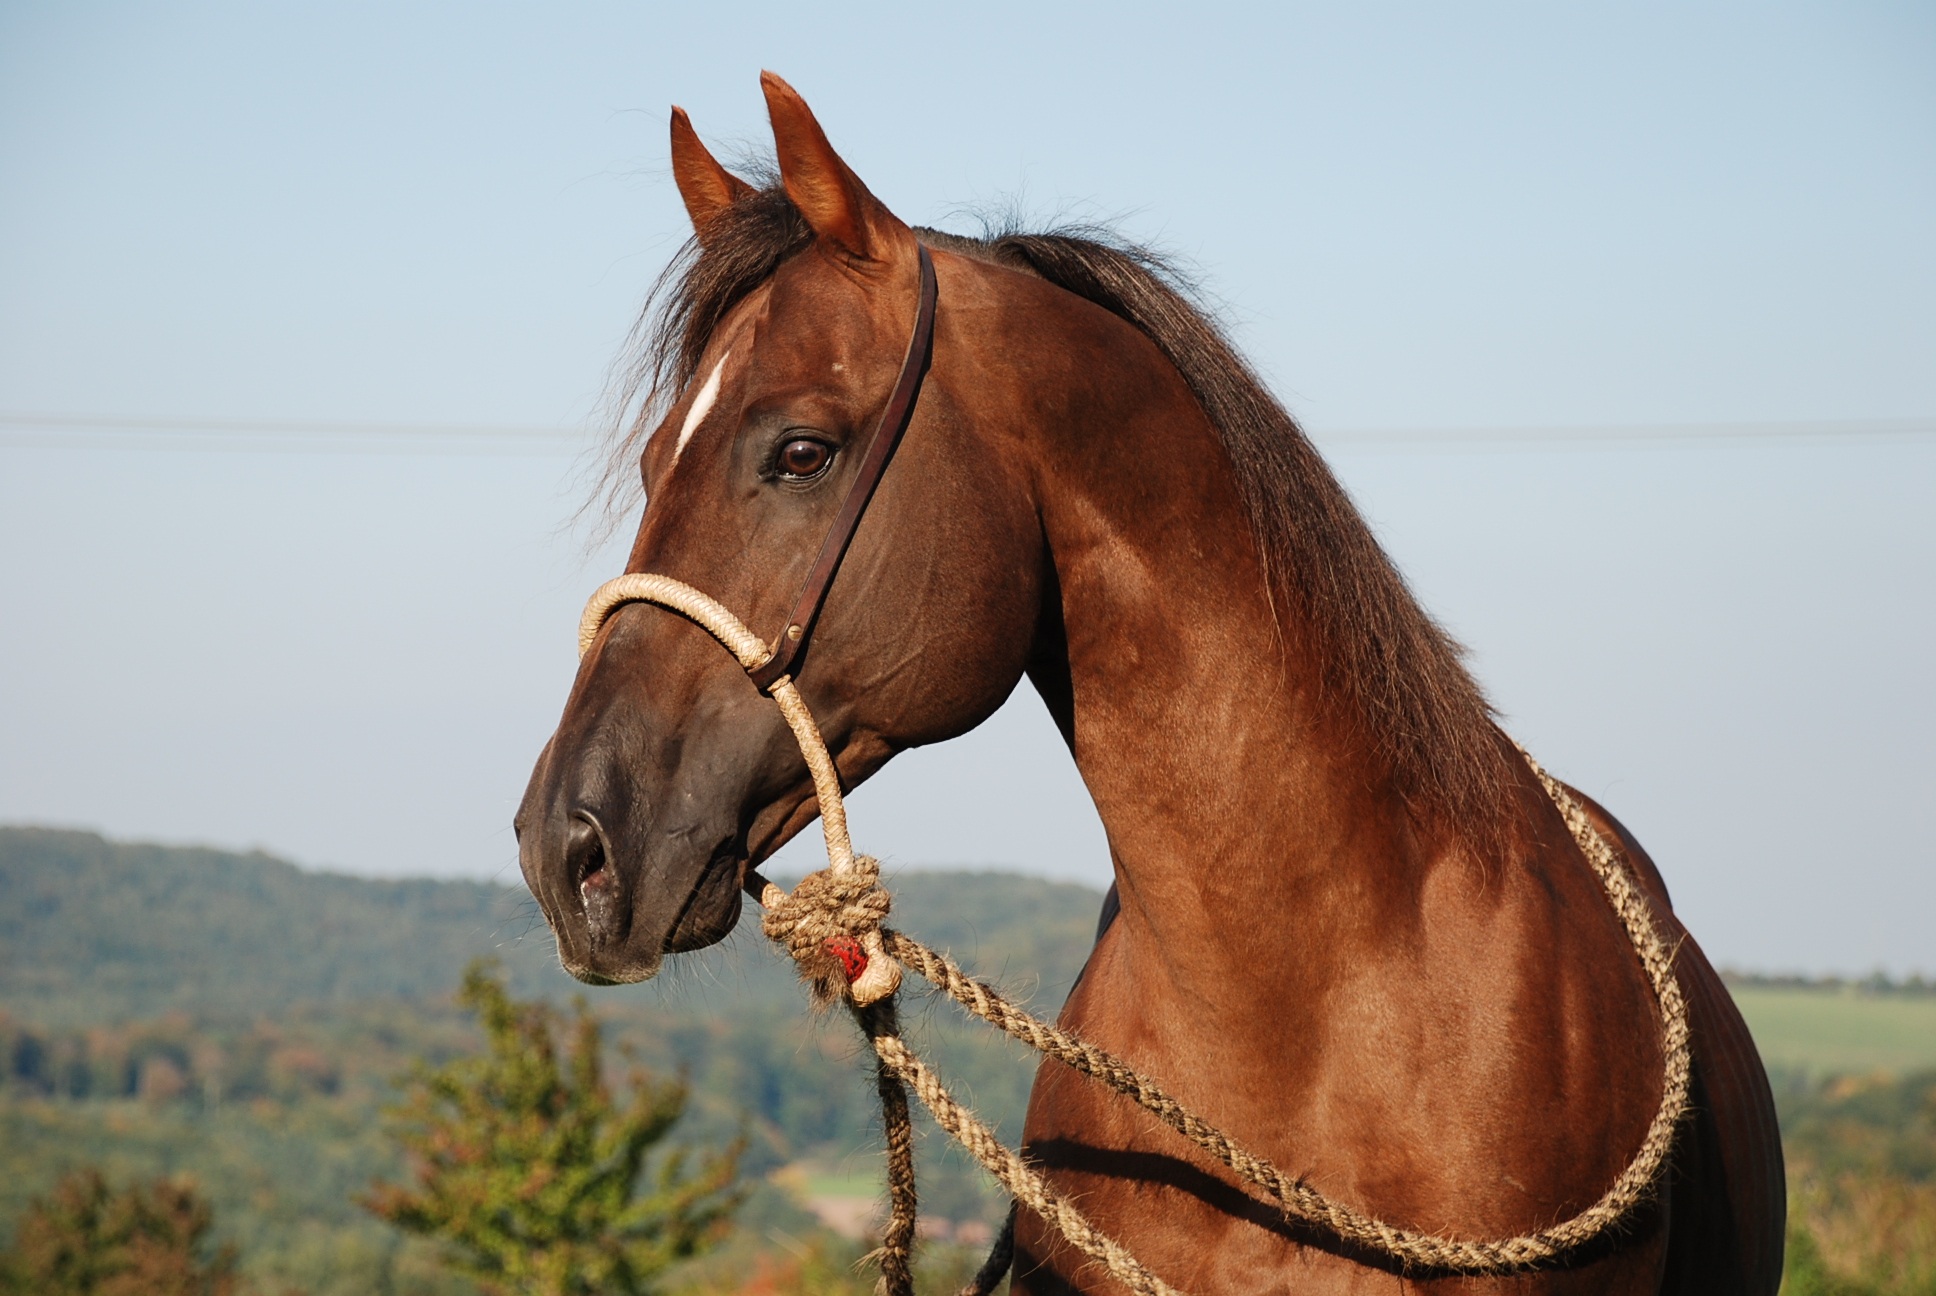
horse, brown, rein, mammal, stallion, mane, bridle, mare, fuchs, halter, western riding, equestrianism, pack animal, deckhengst, quartehorse, bosal, horse like mammal, mustang horse, horse tack